University of Mostar

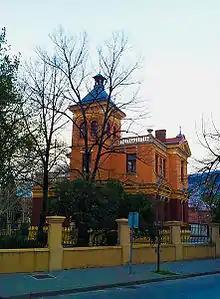
University of Mostar Rectorate Building in Rondo Square Mostar

Croatian nationalists claim the roots of the university date back to 1895 when the Franciscan theological school was established in the village of Široki Brijeg.